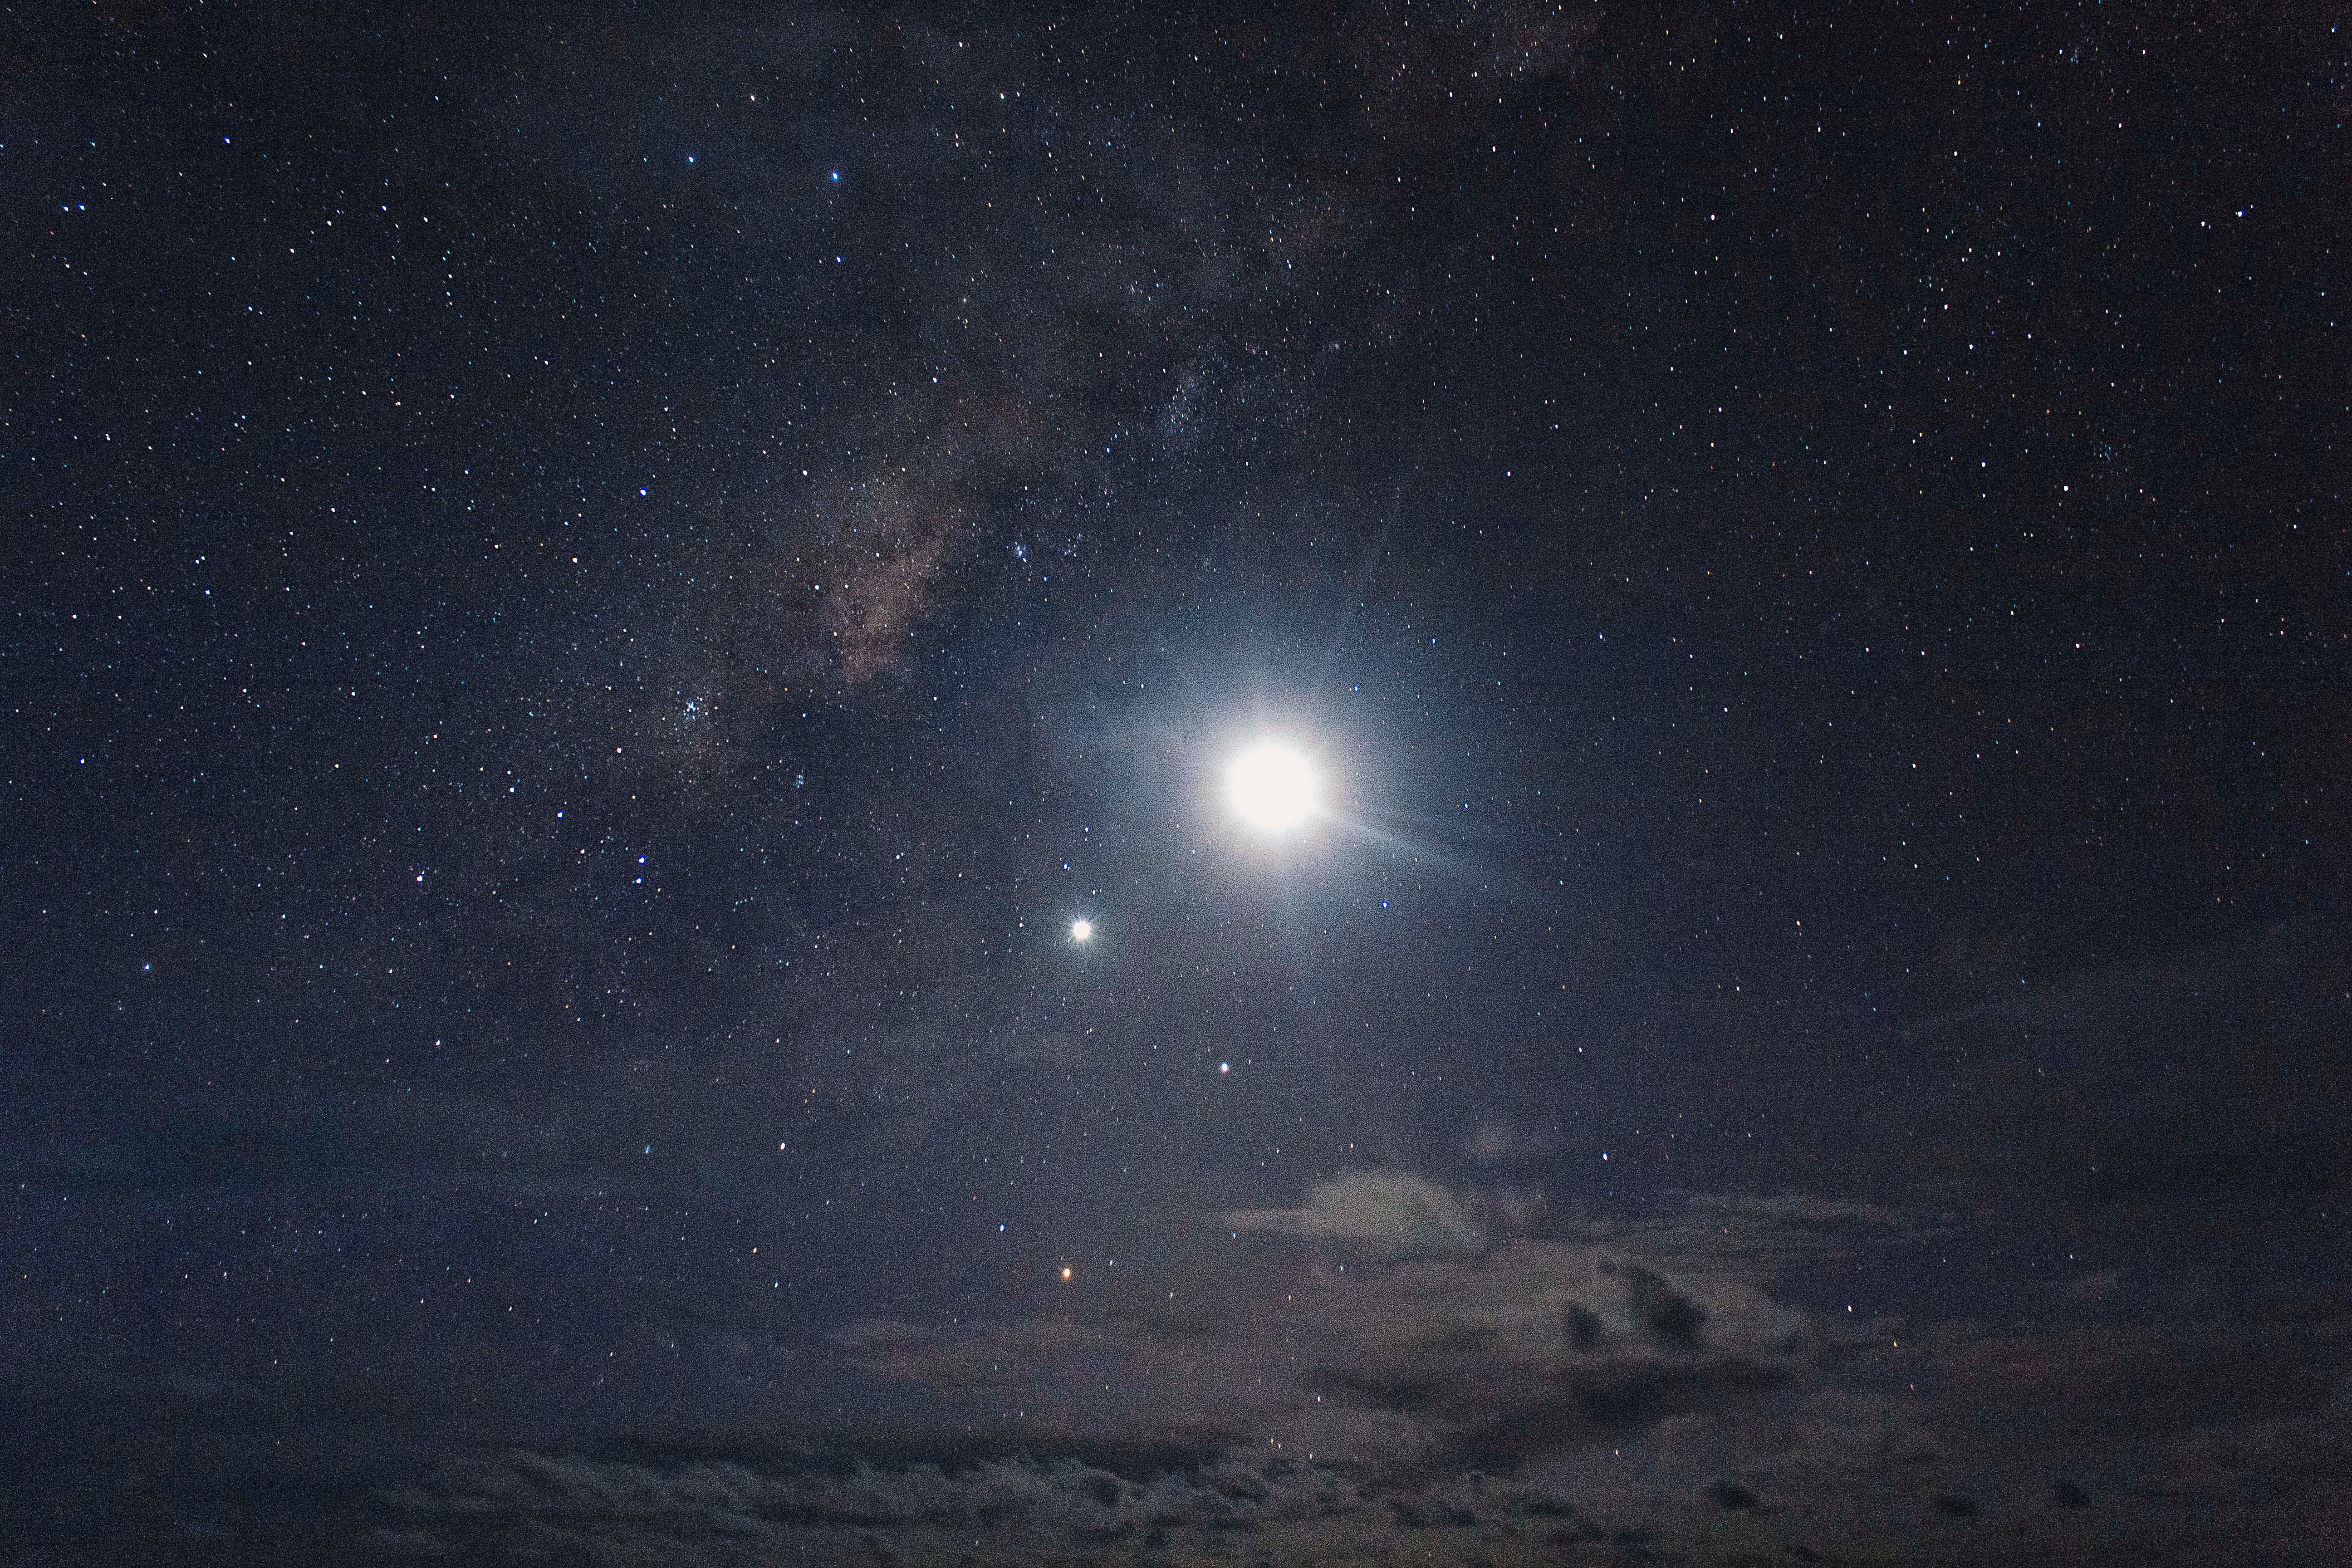
sky, night, star, milky way, atmosphere, darkness, galaxy, outer space, astronomy, midnight, astronomical object, spiral galaxy